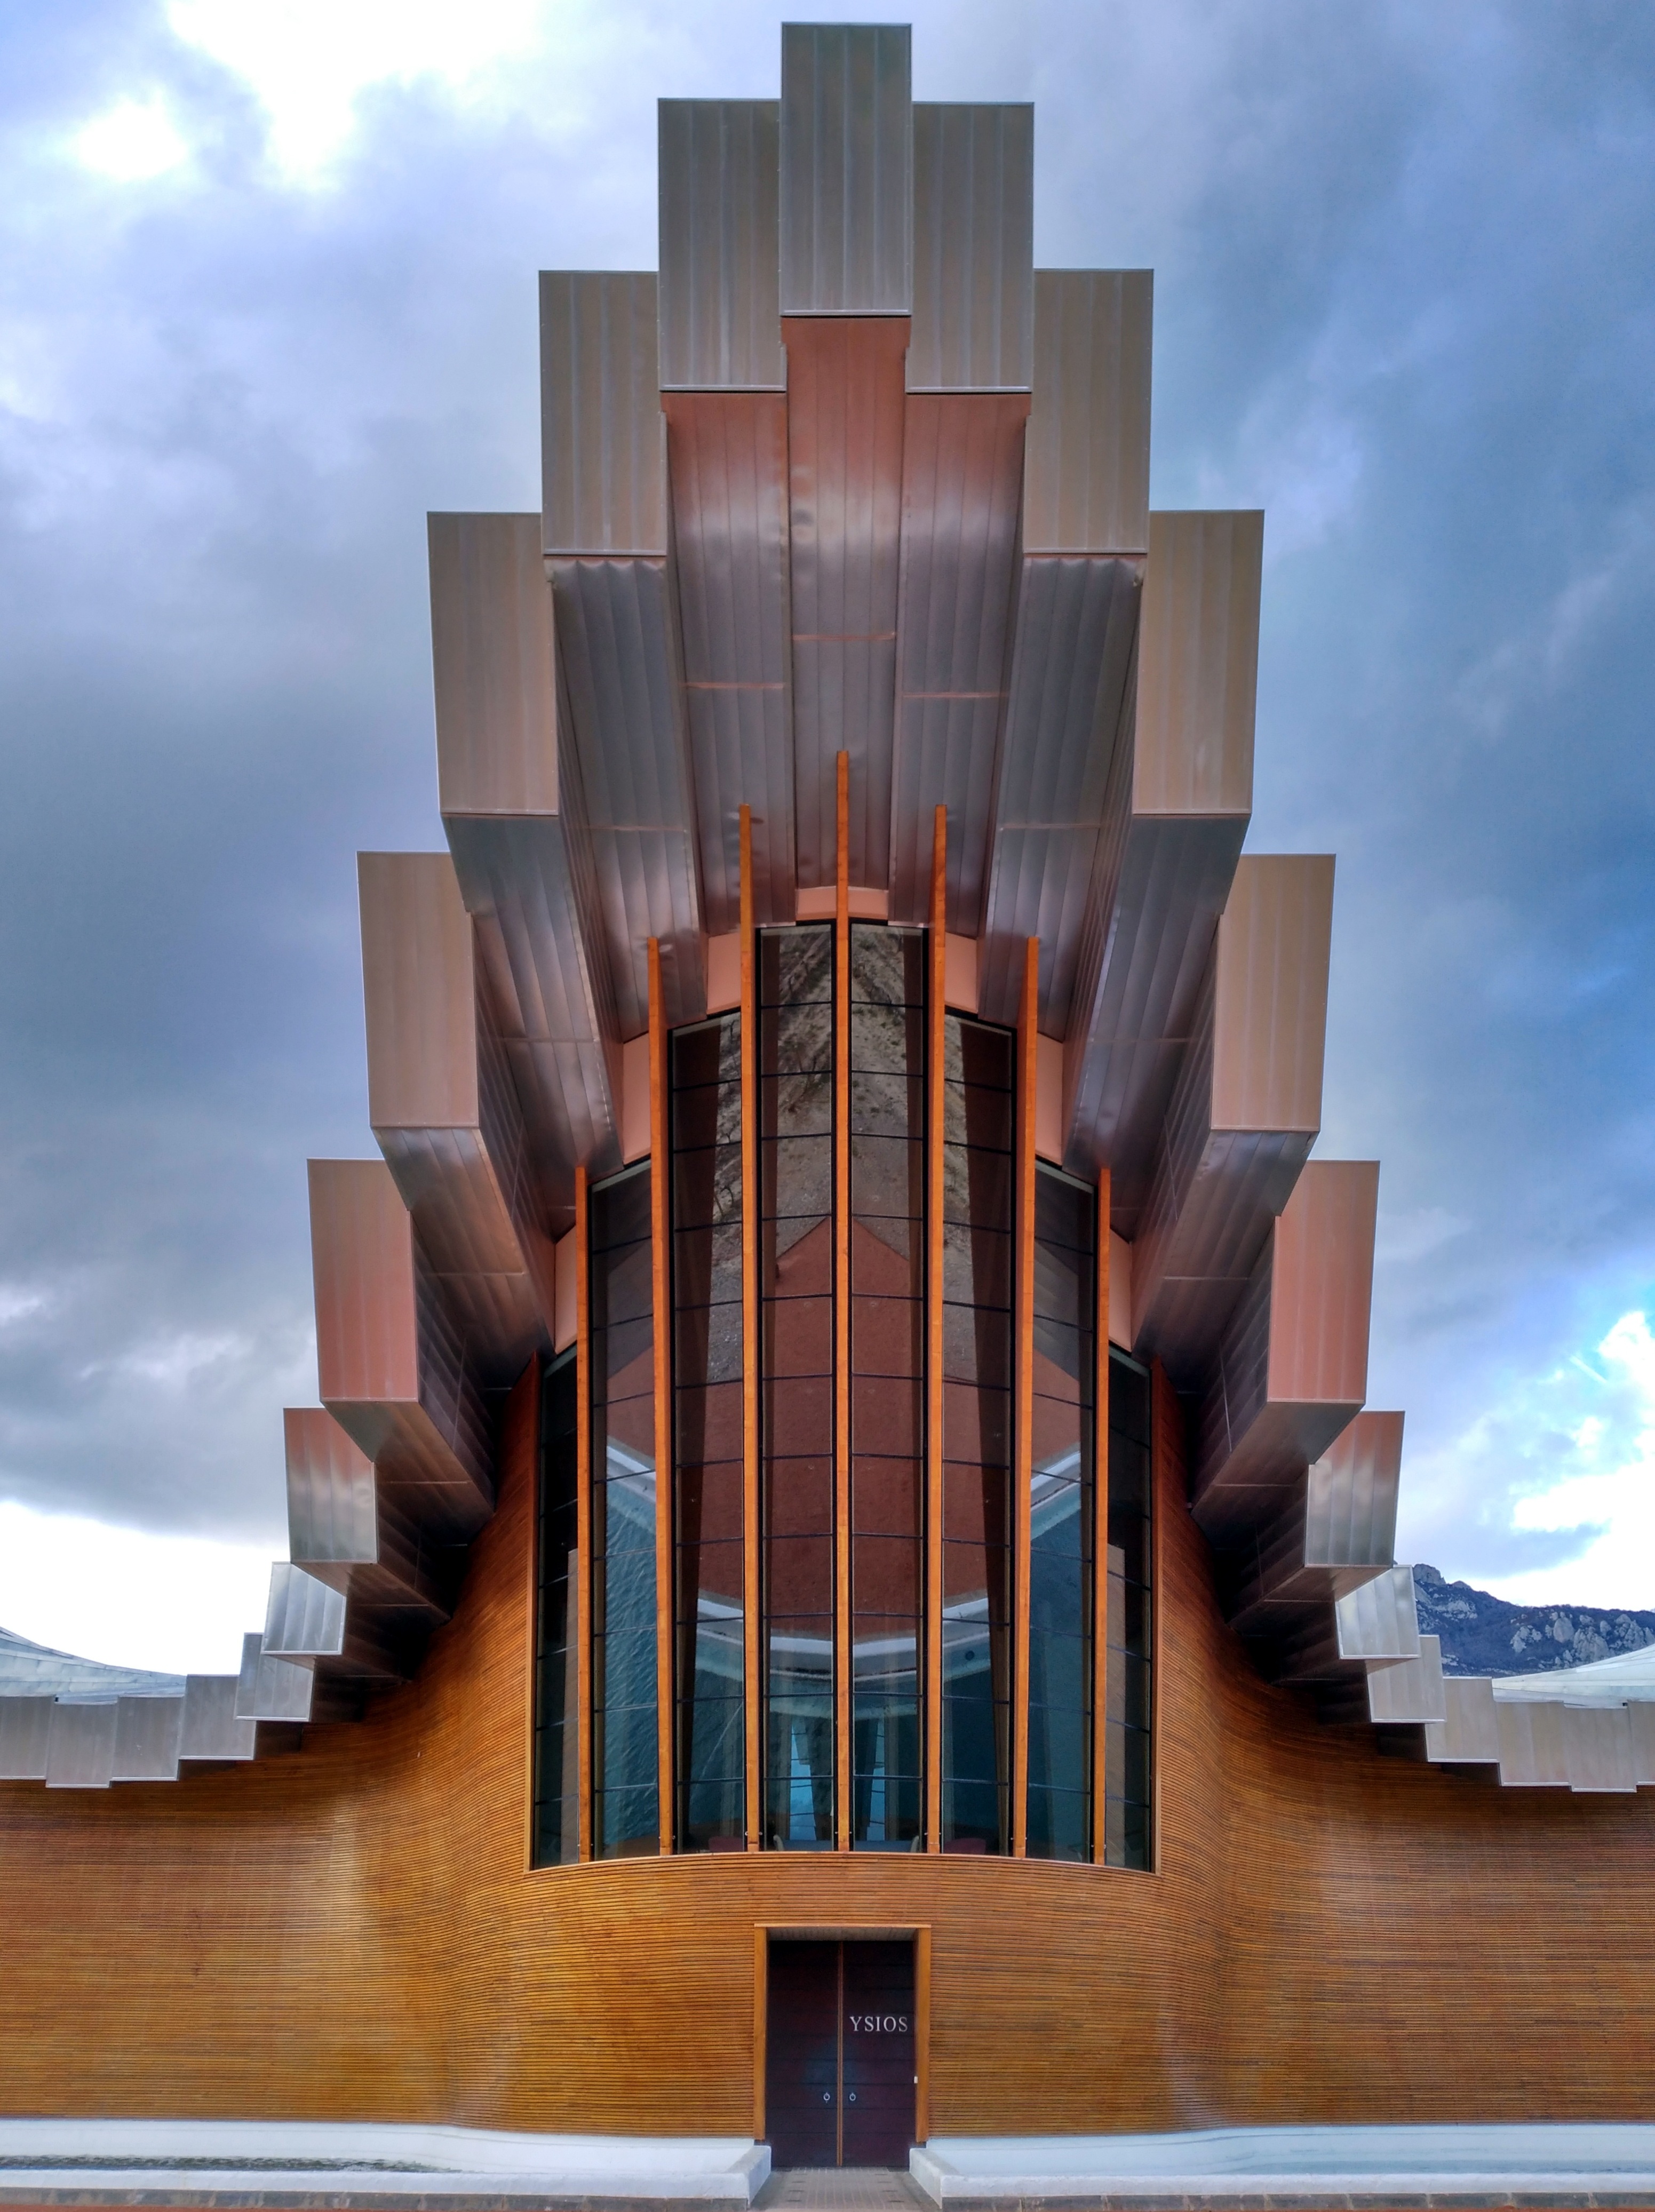
cloud, architecture, sky, wood, white, house, window, perspective, roof, skyscraper, wall, rustic, construction, museum, metal, brown, landmark, facade, overcast, blue, professional, door, modern, clouds, design, buildings, silver, bright, modernity, symmetry, winery, ceilings, bigas, ocher, cristalera, urban planning, metallized, domestic tourism